Thales Fulmar

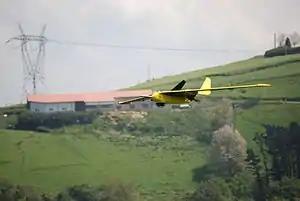
Fulmar in flight

The UAV Fulmar is a privately developed unmanned aerial vehicle system, its main application being to aid fishermen finding tuna banks, due to its ability to perform sea-landing.